Catherina Boevey

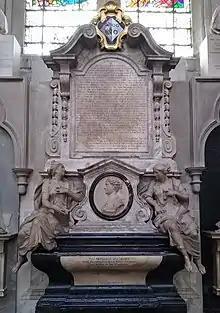
Monument to Katharina Bovey in Westminster Abbey

A now lost monument was erected to Mrs. Bovey in Westminster Abbey, by her friend Mrs. Pope, shortly after her death and survived certainly as late as 1750. Ballard who called it "a beautiful honorary marble monument", wrote to a friend asking him to copy the inscription for him, telling him it was on the north side. It is transcribed in Ballard's "Ladies" and in John Wilford's "Memorials". There is however no mention of the monument or of Mrs. Boevey either in Mackenzie Walcott's "Memorials of Westminster," (1851), or in Arthur Penrhyn Stanley's "Westminster Abbey," (1882, 5th edition). The text was transcribed by Ralph Bigland in his "Historical, Monumental, and Genealogical Collections relative to the County of Gloucester" (1786–1794):